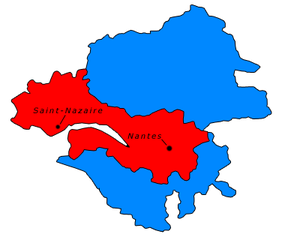
Aire métropolitaine Nantes - Saint-Nazaire
La démographie de la commune française de Nantes est caractérisée par une croissance régulière depuis les années 1980, consécutive à une baisse liée à la désindustrialisation.